Kukum Field

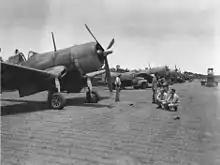
F4Us of VMF-124 on Guadalcanal

Royal New Zealand Air Force units based at Kukum included: